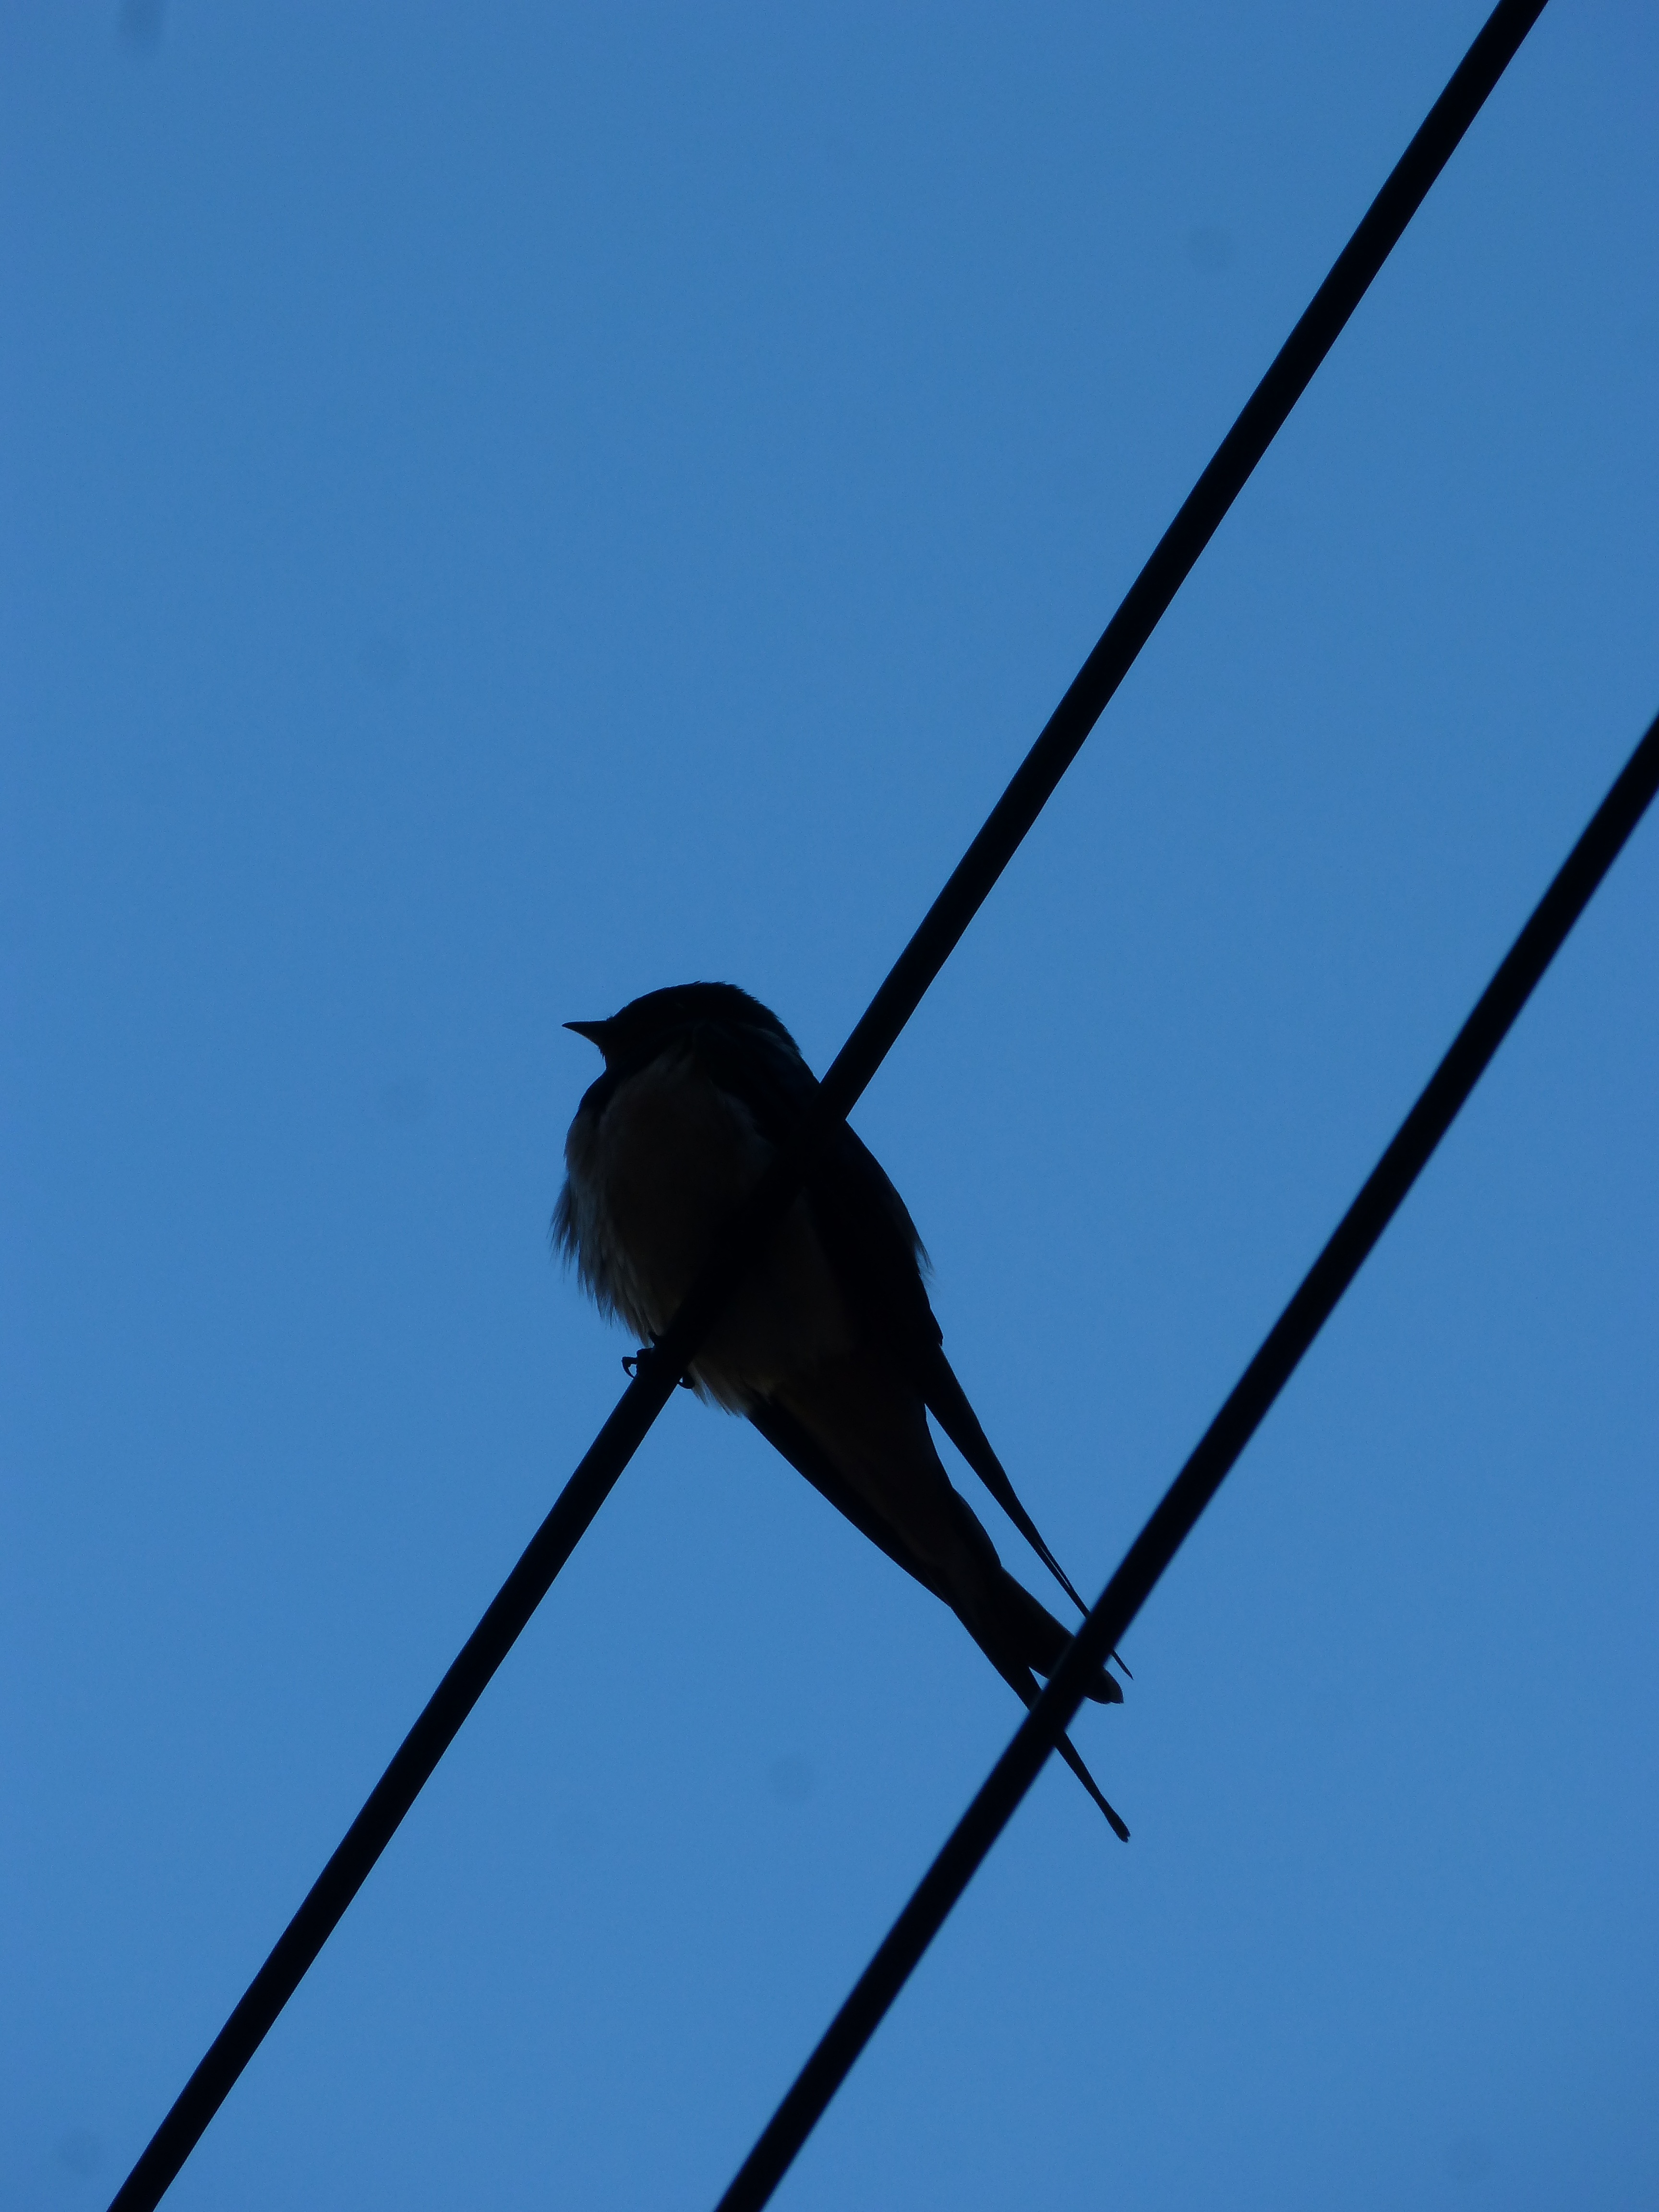
branch, silhouette, bird, wing, line, blue, crow, backlight, vertebrate, cables, swallow, eurasian magpie, perching bird